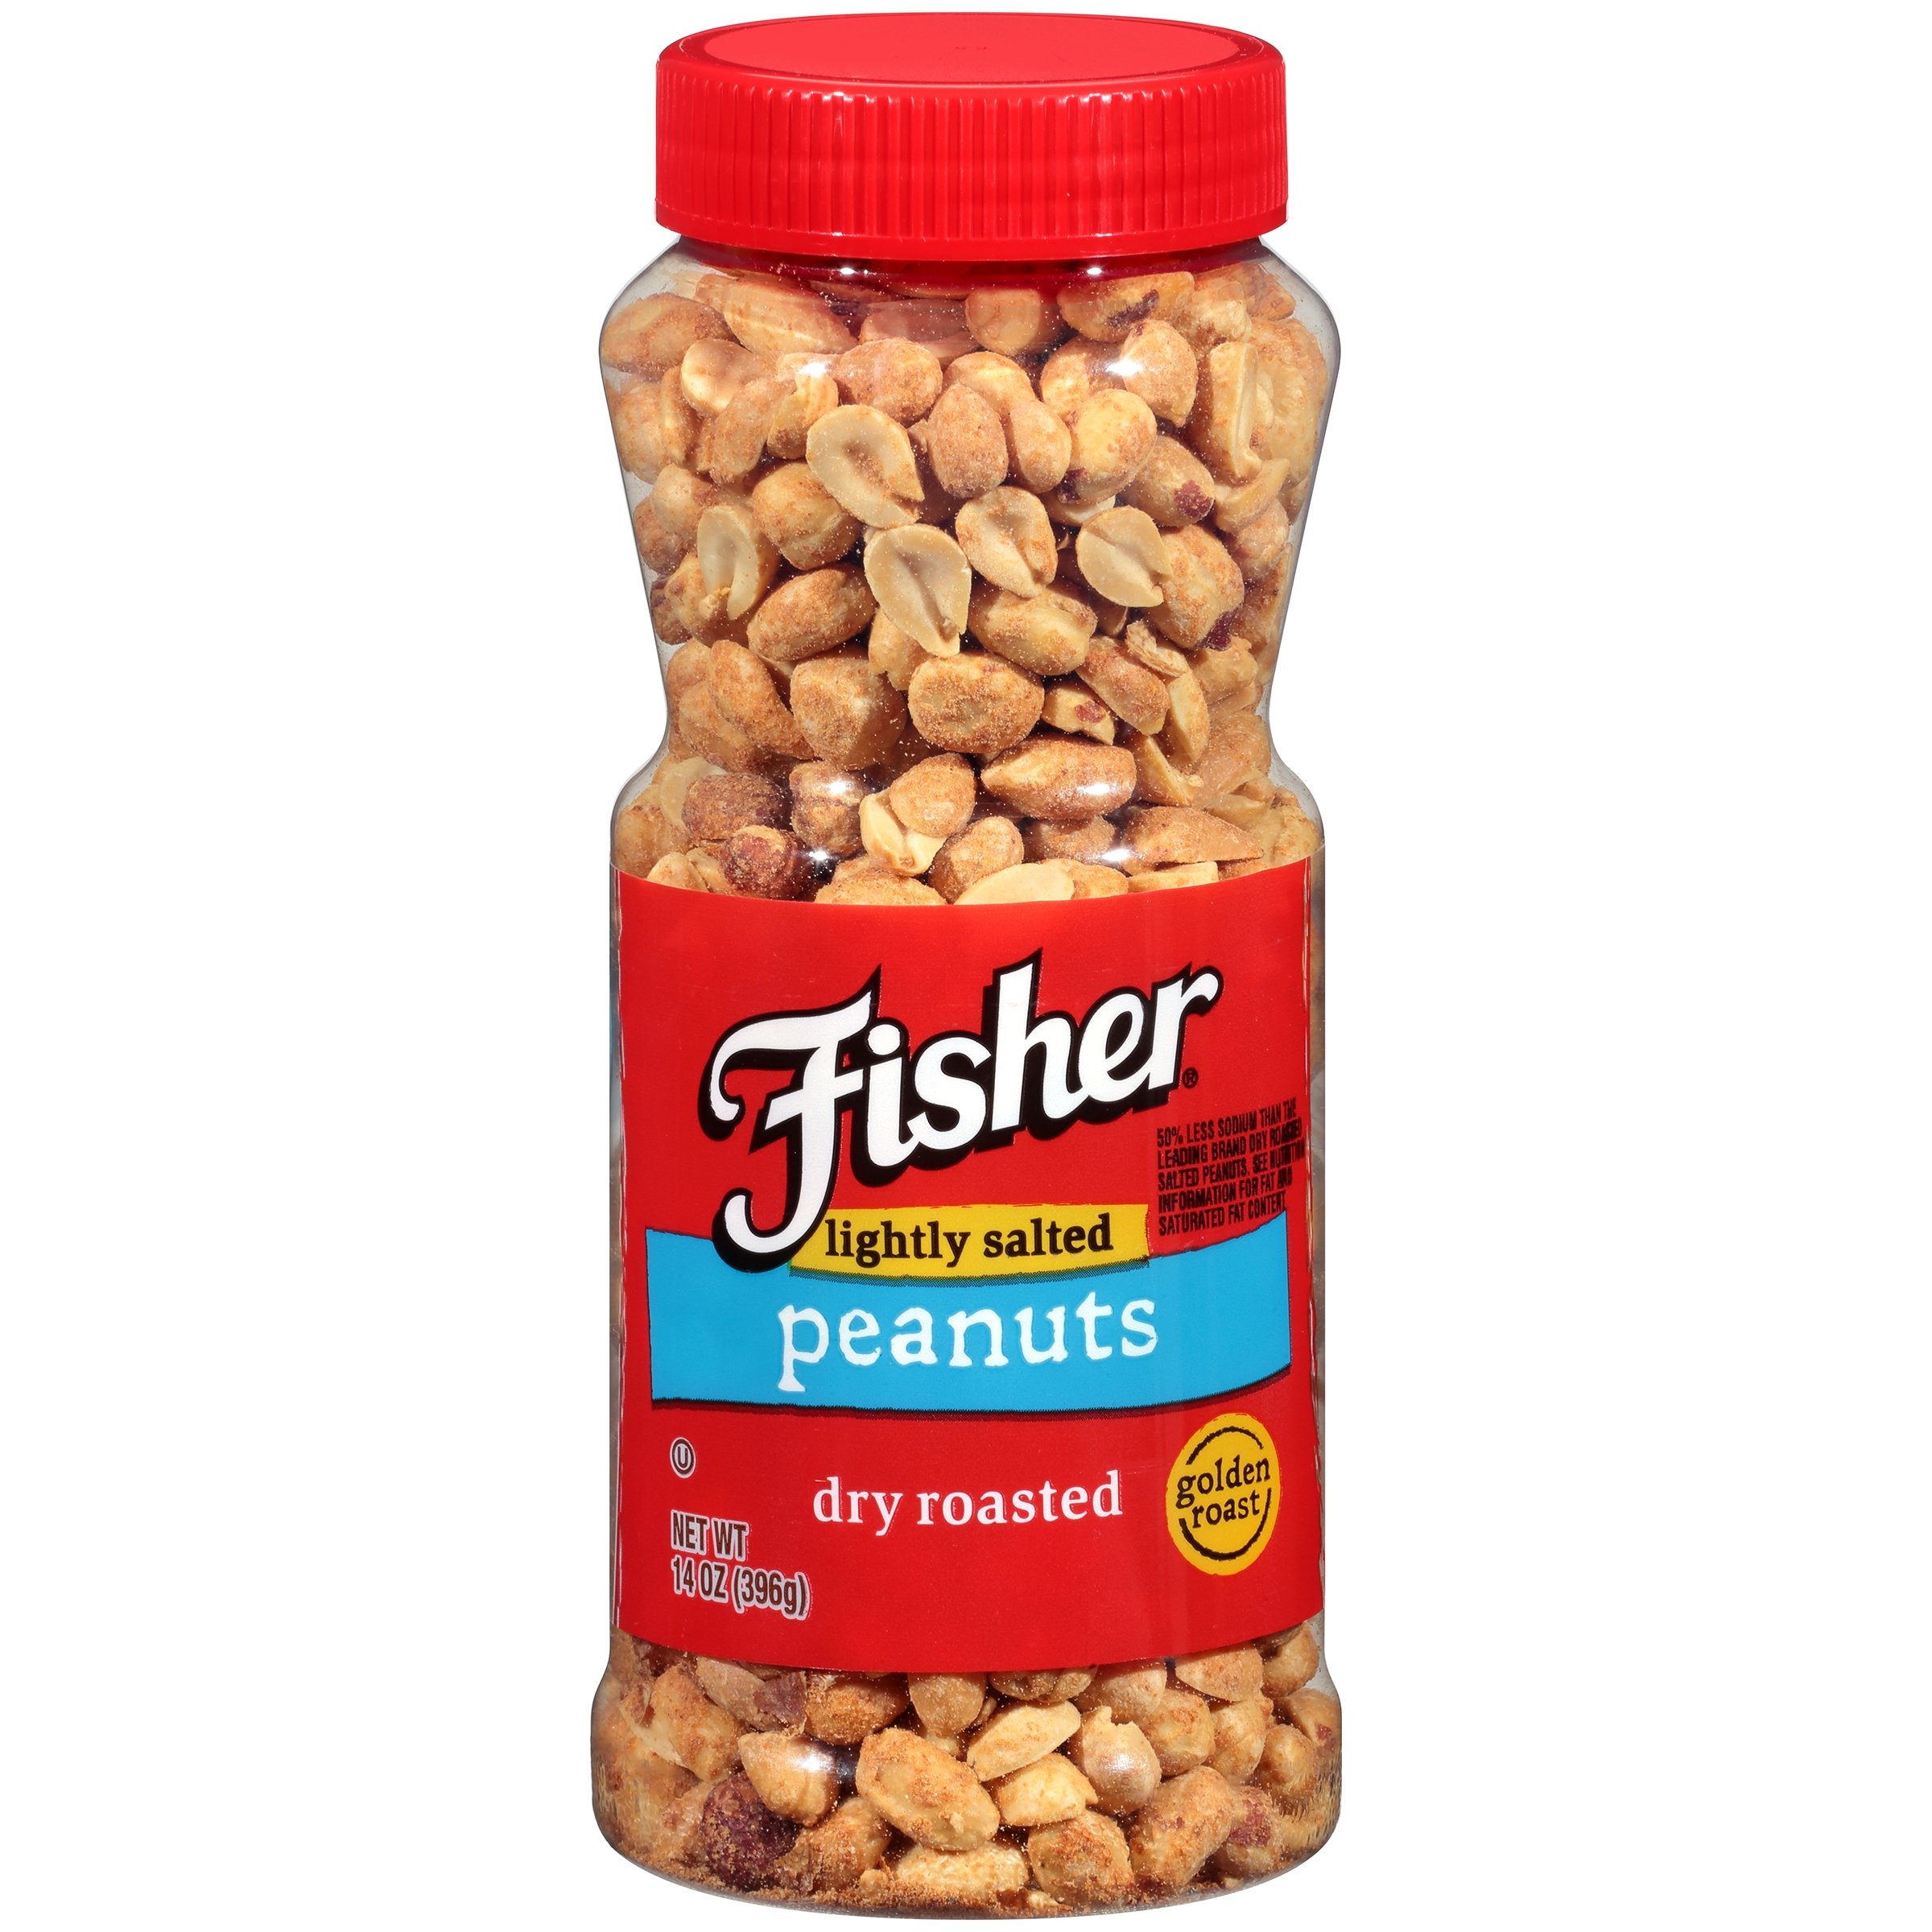
Item Name: FISHER Snack Lightly Salted Dry Roasted Peanuts, 14 oz, Naturally Gluten Free
Bullet Point 1: Contains 14 ounces of lightly salted dry roasted peanuts
Bullet Point 2: Golden roasted and lightly seasoned with sea salt
Bullet Point 3: Good source of 3 vitamins and minerals
Bullet Point 4: Naturally gluten free
Bullet Point 5: See nutrition information for fat and saturated fat content
Value: 14.0
Unit: Ounces

Price: 5.19